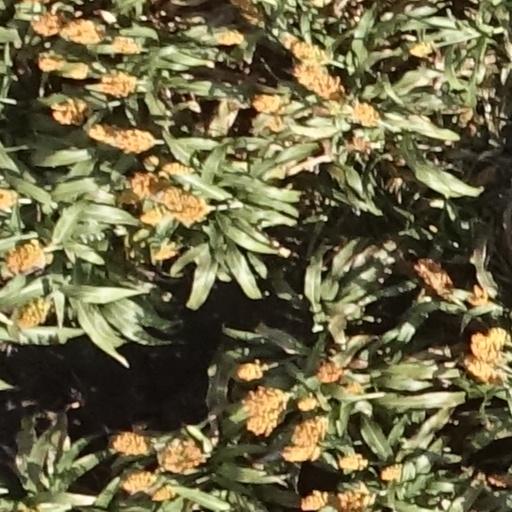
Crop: sorghum